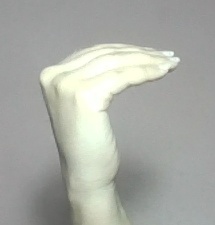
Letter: haa